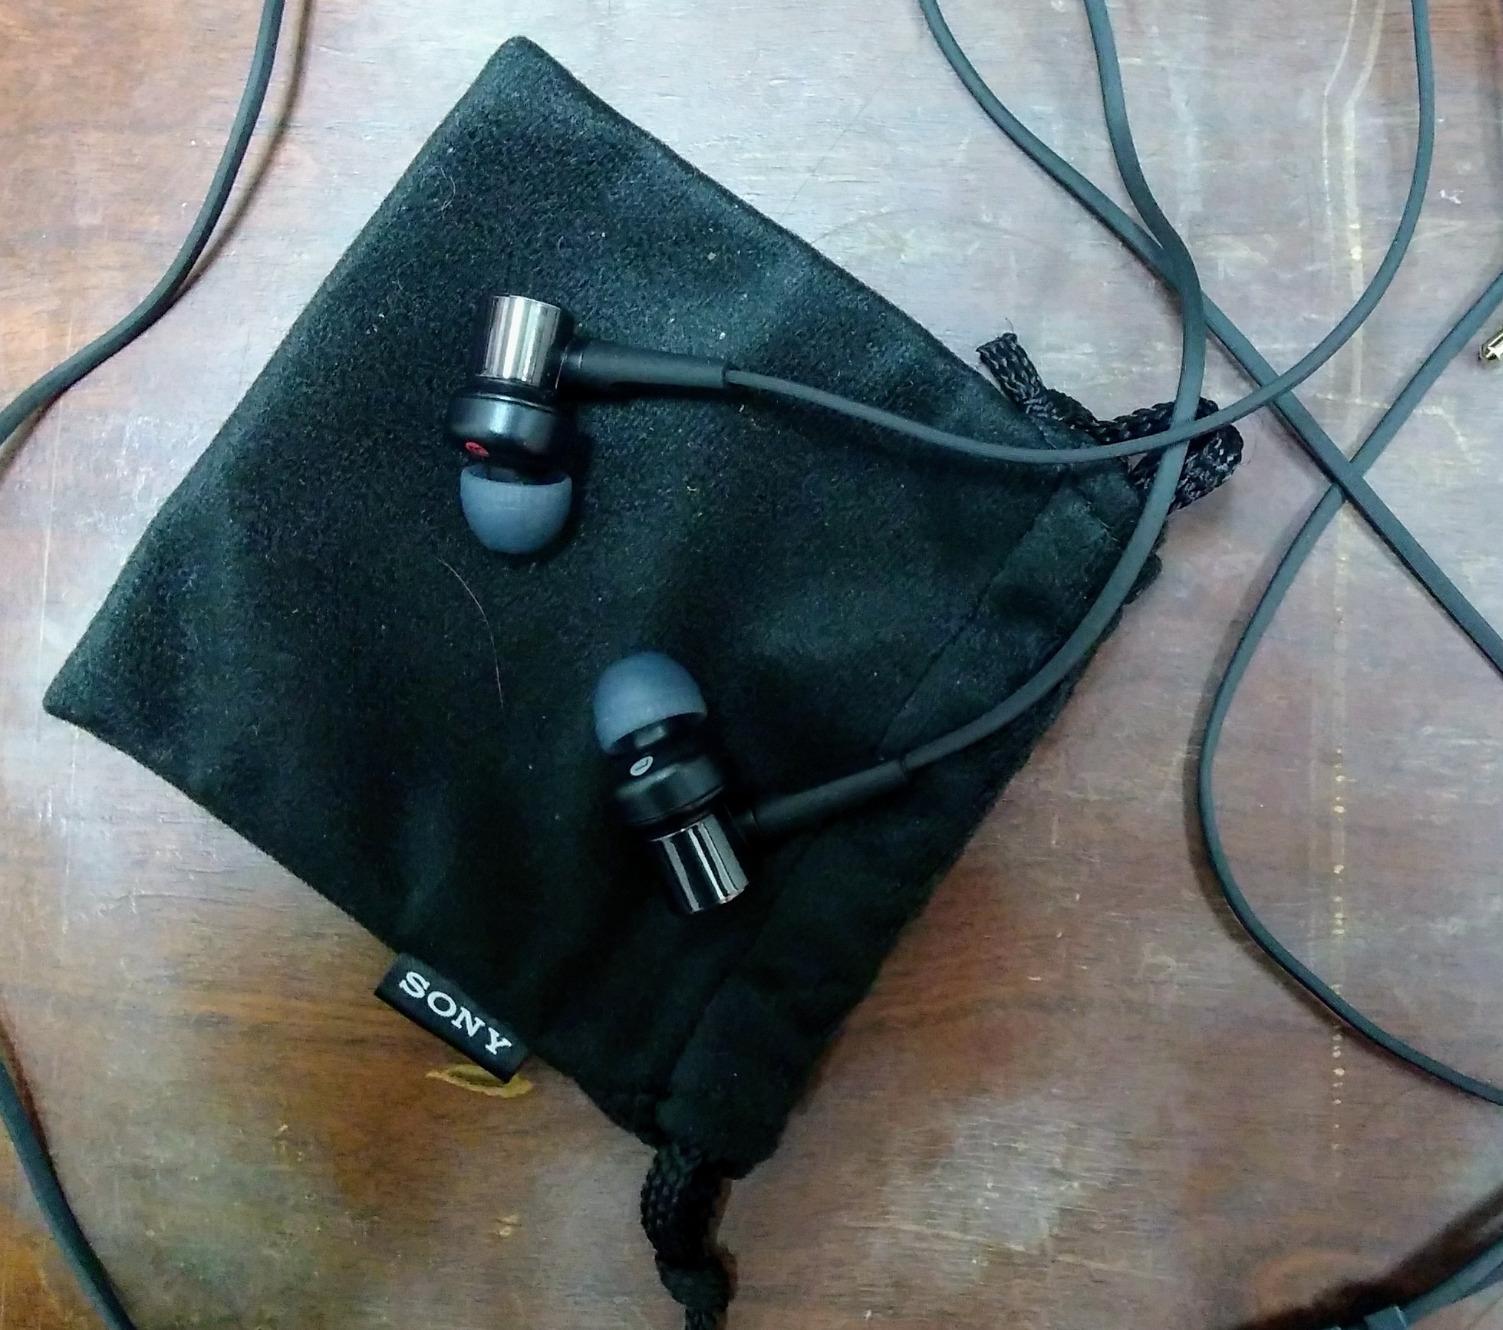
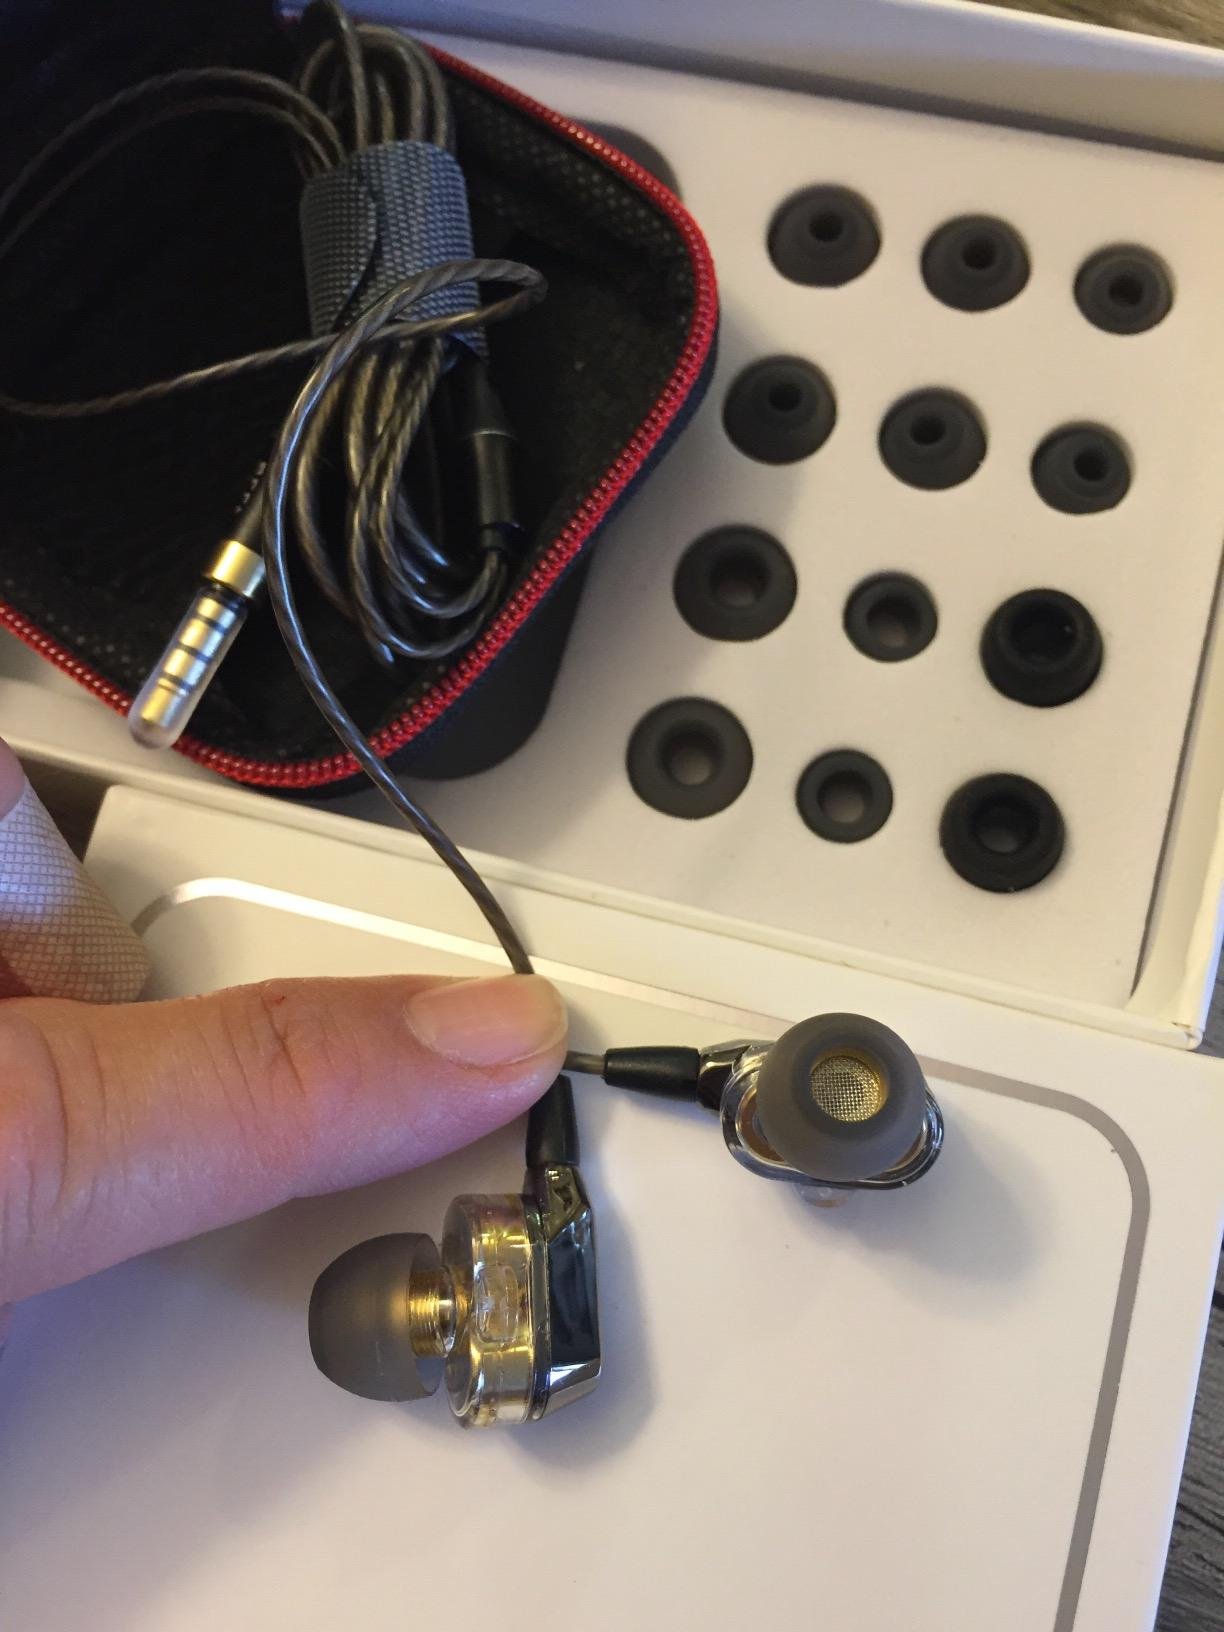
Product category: headphones
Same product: no